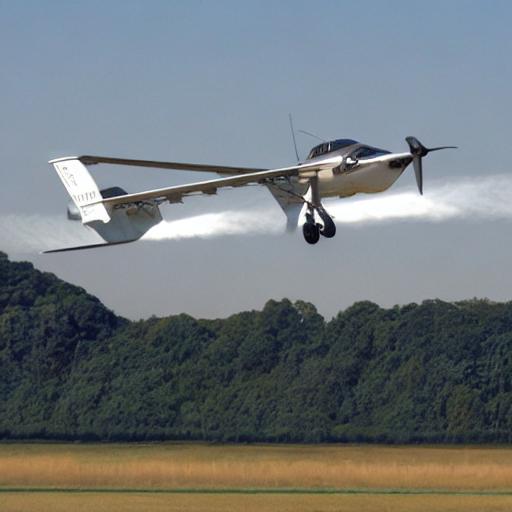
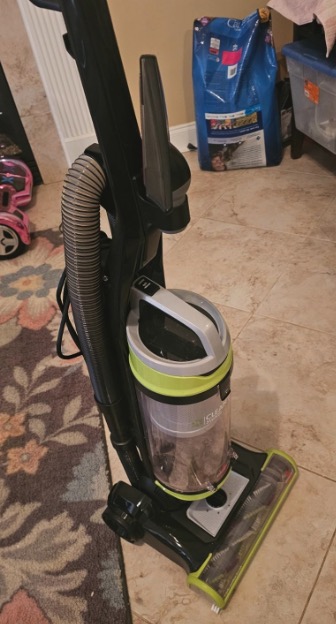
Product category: items_vacuum
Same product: no